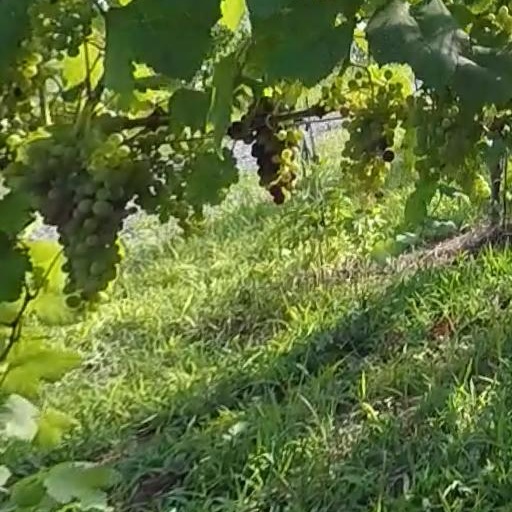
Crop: grape